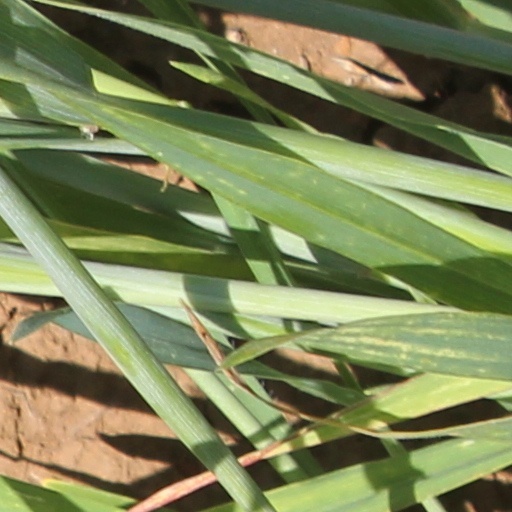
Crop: wheat